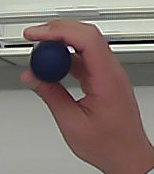
Product: nivea_rollon